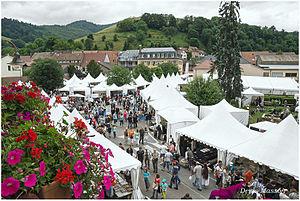
Mineral &amp
L'exposition internationale Mineral & Gem, ancienne « Bourse internationale aux minéraux, gemmes, bijoux, fossiles et météorites de Sainte-Marie-aux-Mines » jusqu'en 2011, est la troisième plus grande manifestation dans ce domaine au niveau mondial. Ce salon rassemble aujourd'hui près de 35 000 visiteurs à chaque édition.